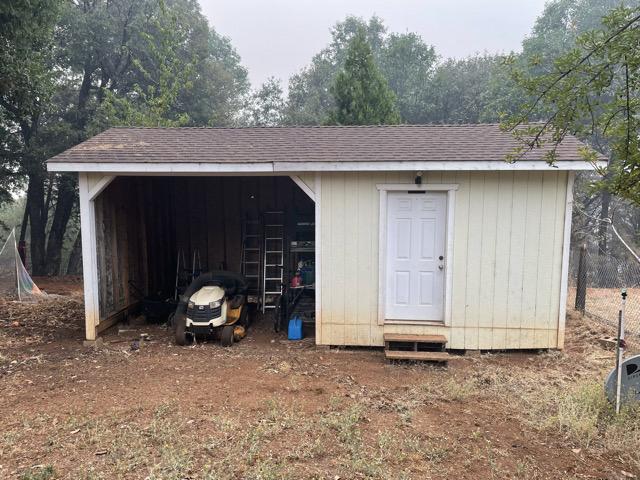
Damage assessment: no_damage